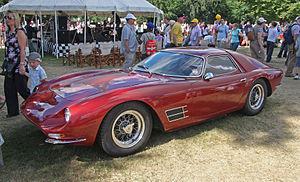
La Lamborghini 350 GT est le premier modèle automobile commercialisé par le constructeur italien Lamborghini. La Lamborghini 350 GT connaît un modèle dérivé avec la 400 GT qui est dotée d'une mécanique plus puissante.